Supermarine Seafire

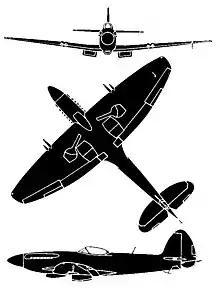
Seafire F.46

During 1942 and into 1943, FAA squadrons progressively converted to the Seafire, eventually replacing the Sea Hurricane in front-line service. In the Fleet Air Arm, Spitfires and Seafires were used by a number of squadrons, the Spitfires used by training and land based squadrons. Twelve 800 series squadrons used Spitfires and Seafires (Numbers 801 NAS, 802 NAS, 808 NAS, 809 NAS, 879 NAS, 880 NAS, 884 NAS, 885 NAS, 886 NAS, 887 NAS, 897 NAS and 899 NAS). Several units of the Royal Naval Volunteer Reserve also flew Seafires postwar, including 1831, 1832 and 1833 squadrons.